Memorial for Yelü Yanning

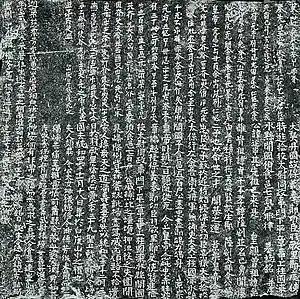
Memorial for Yelü Yanning in Khitan large script. Dated 986.

The Khitan word 'jau' (hundred) which occurs in line 13 of the upper-right Khitan section of the inscription and which is written with the large script character 百 is one of the earliest fully deciphered Mongolic words preserved in a Mongolic inscription.